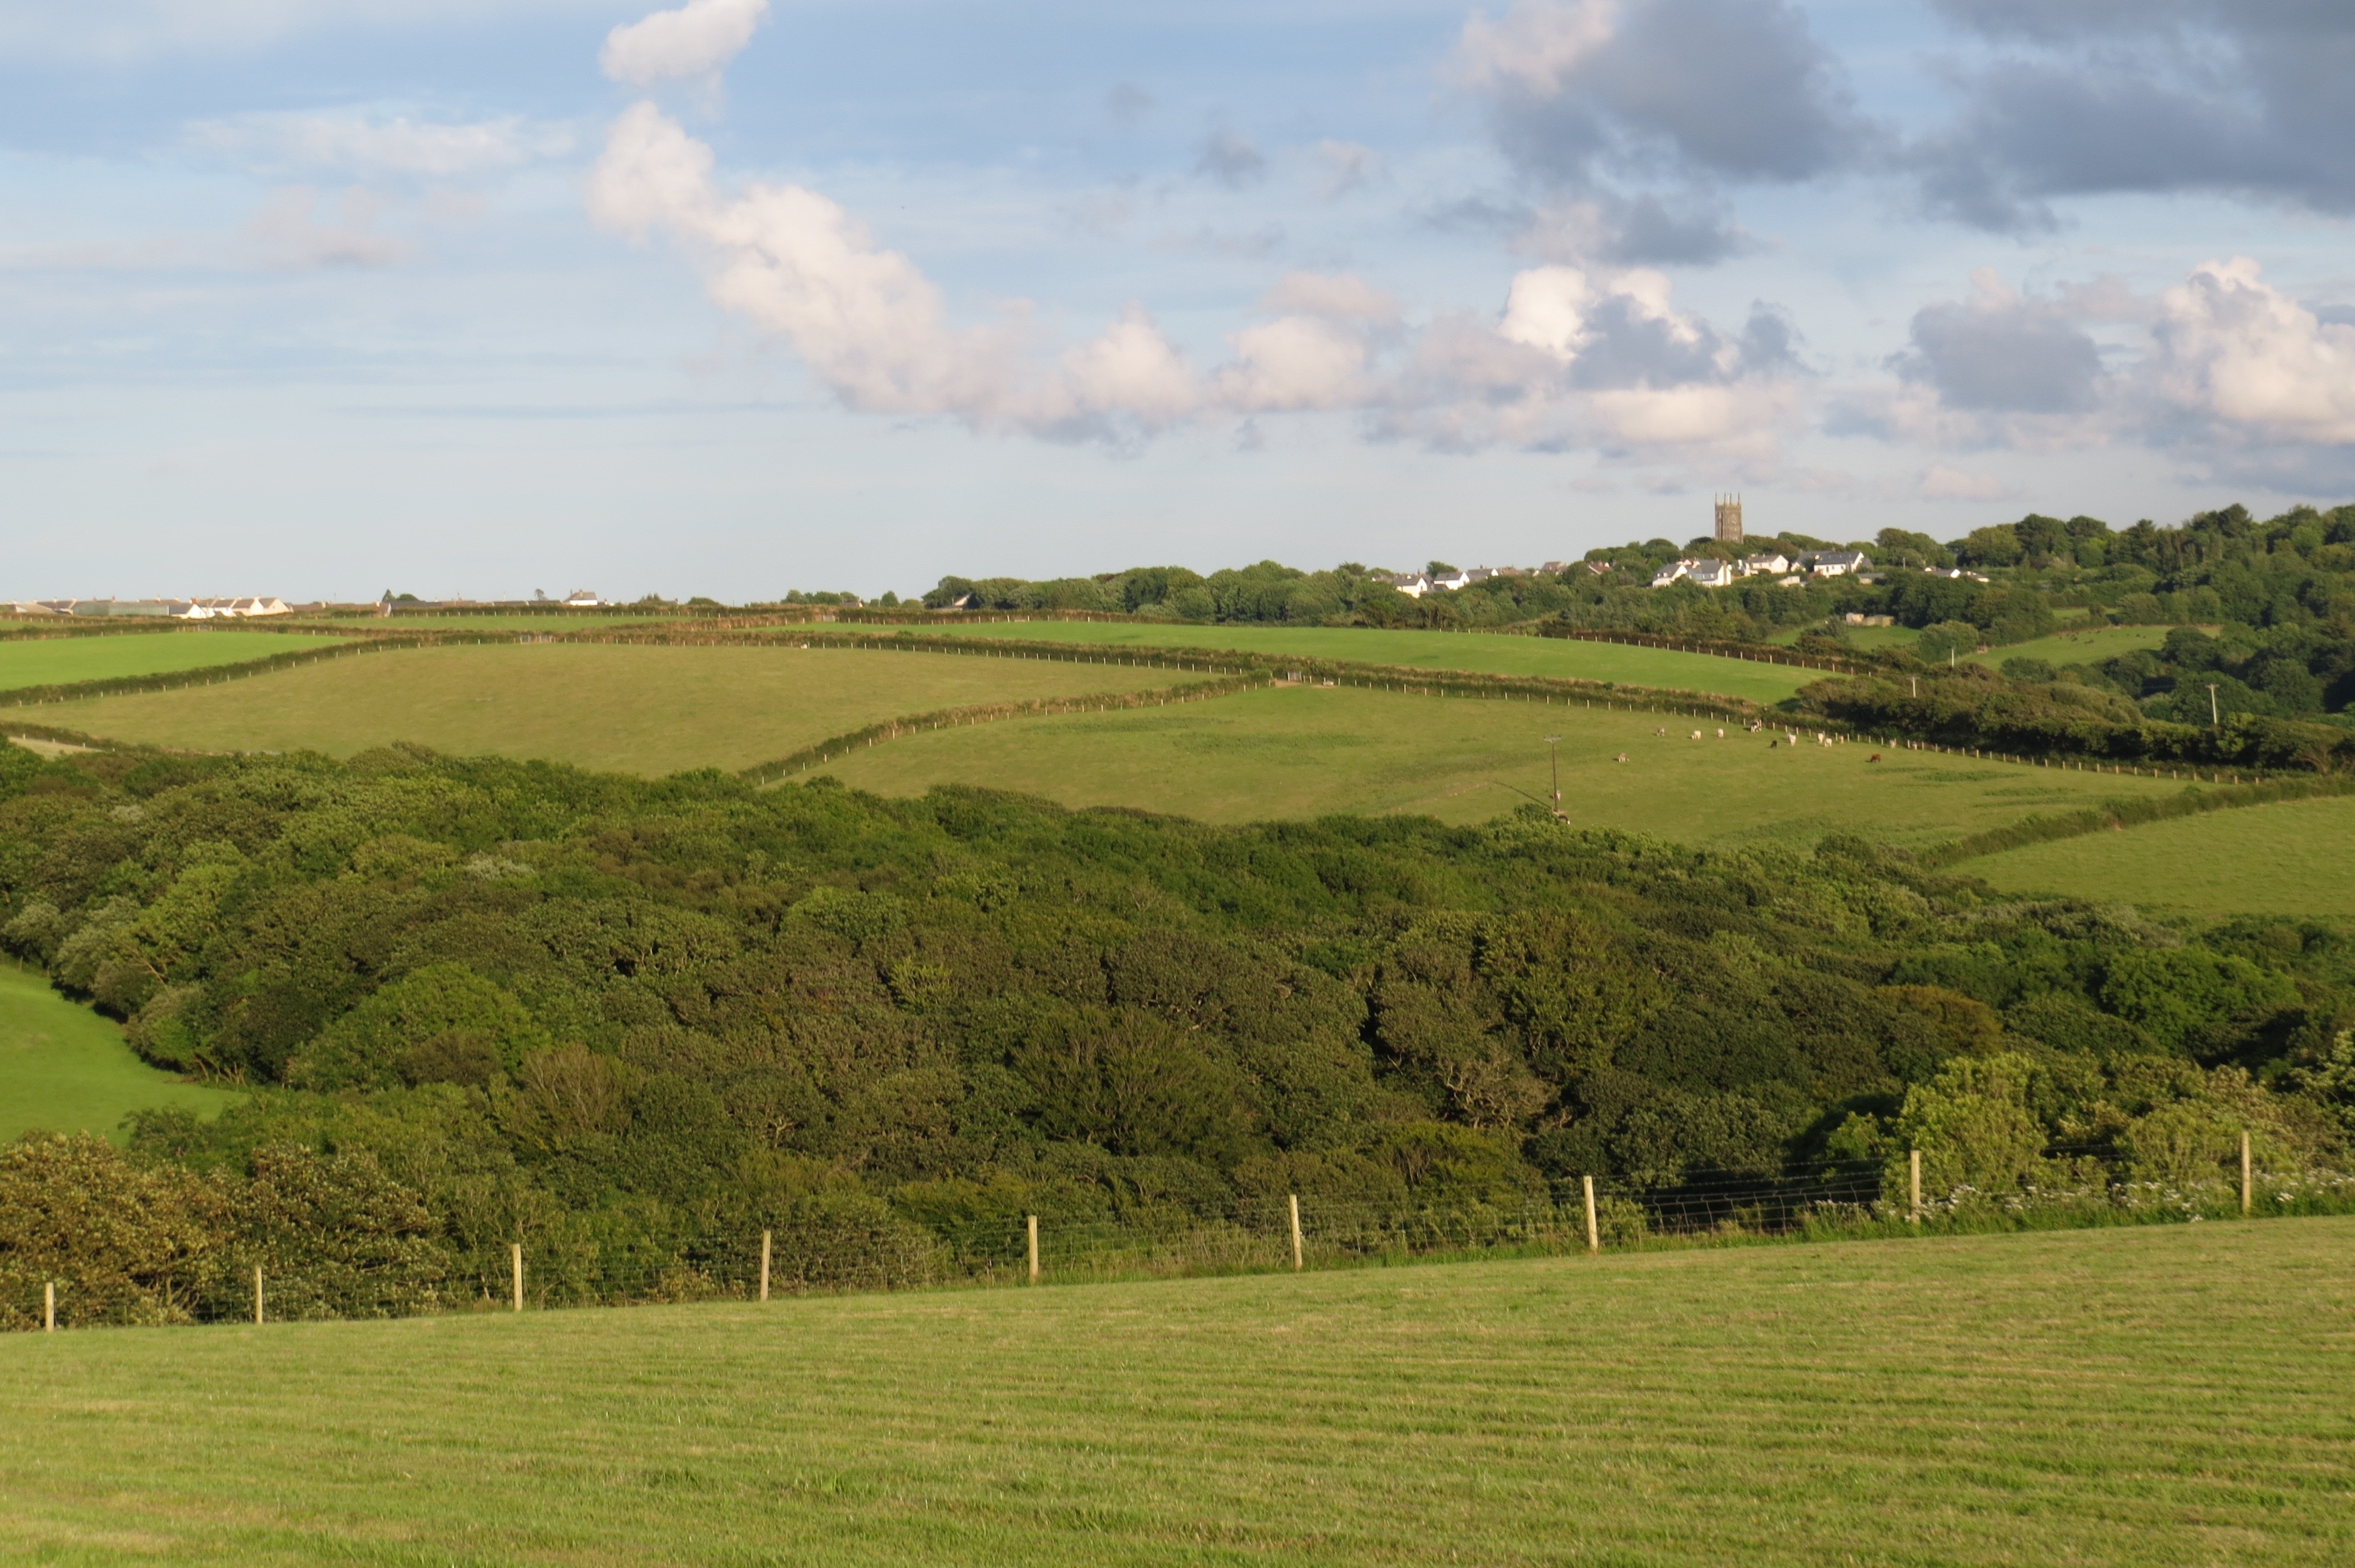
landscape, tree, grass, field, farm, lawn, meadow, prairie, hill, village, pasture, agriculture, savanna, plain, cows, grassland, plantation, plateau, habitat, ecosystem, rural area, paddy field, tress, natural environment, geographical feature, land lot